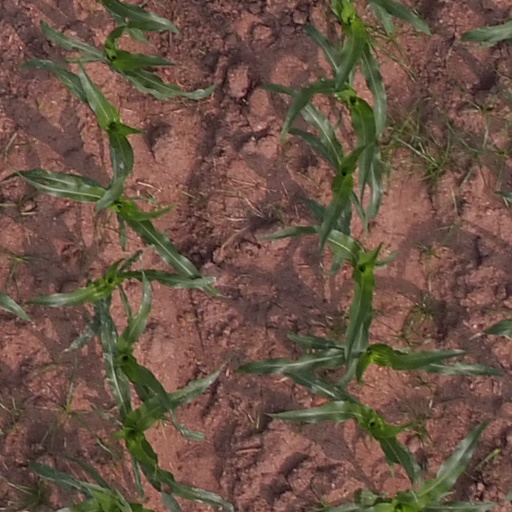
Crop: maize; corn